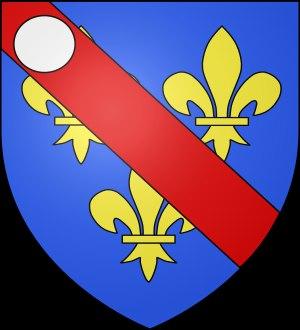
La maison de Condé est une branche cadette de la maison capétienne de Bourbon, elle-même cadette des Capétiens. Elle est fondée par le prince Louis Iᵉʳ, prince de Condé en 1546, cinquième fils du prince Charles IV, duc de Vendôme et aîné de la maison de Bourbon. Le prince Louis Iᵉʳ était le frère d'Antoine, roi de Navarre et père du roi Henri IV. Elle s'éteint le 27 août 1830, à la mort du prince Louis VI, prince de Condé.
Le château de Noyers-sur-Serein est une ancienne forteresse médiévale située à Noyers, dans l'actuel département de l’Yonne dans le nord de la Bourgogne.